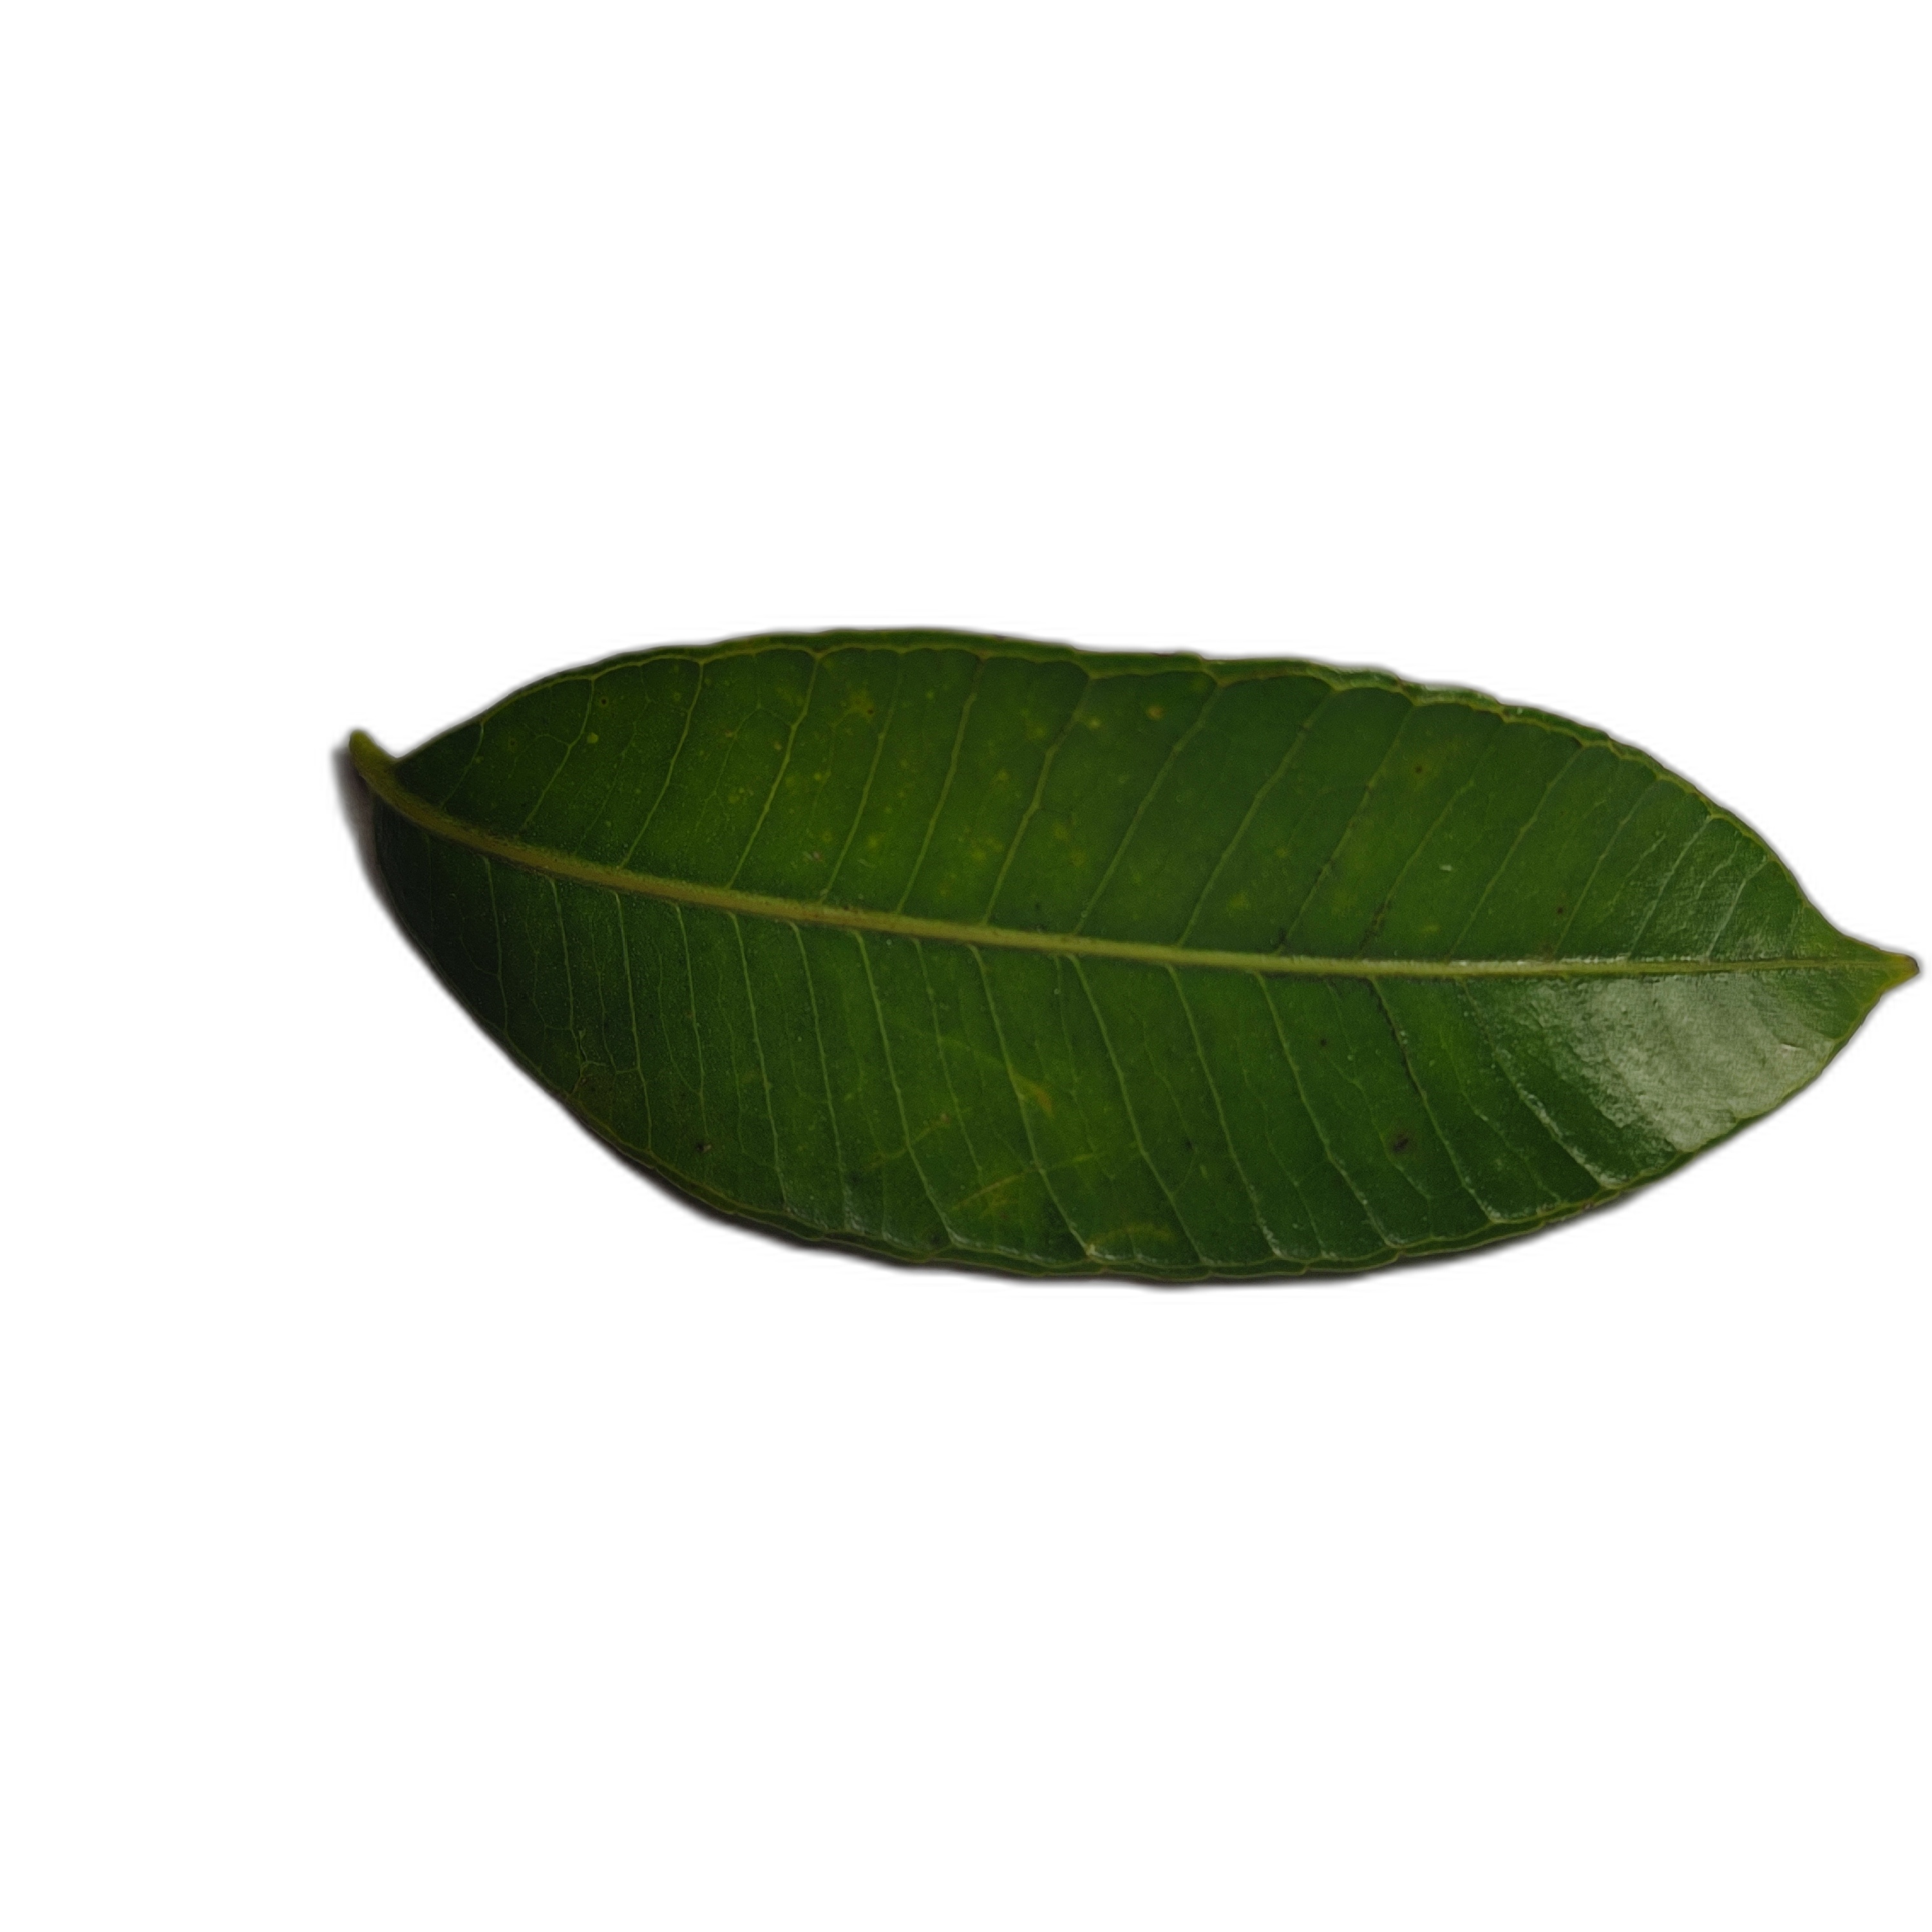
Label: healthy